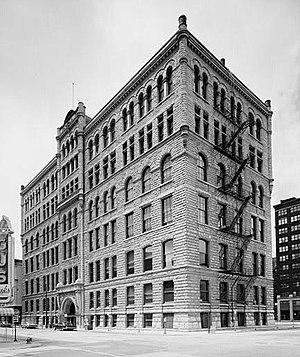
Le Courthouse Place est un bâtiment de style roman richardsonien situé au 54 West Hubbard Street, dans le secteur communautaire de Near North Side à Chicago. Conçu par l'architecte Otto H. Matz, le bâtiment a été achevé en 1893 et se trouve sur un emplacement qui servait préalablement à un marché public. Le building a été désigné par le Registre national des lieux historiques et ajouté à sa liste le 13 novembre 1984, et désigné dix ans plus tard par la Commission on Chicago Landmarks est ajouté à la liste des Chicago Landmark le 9 juin 1993.